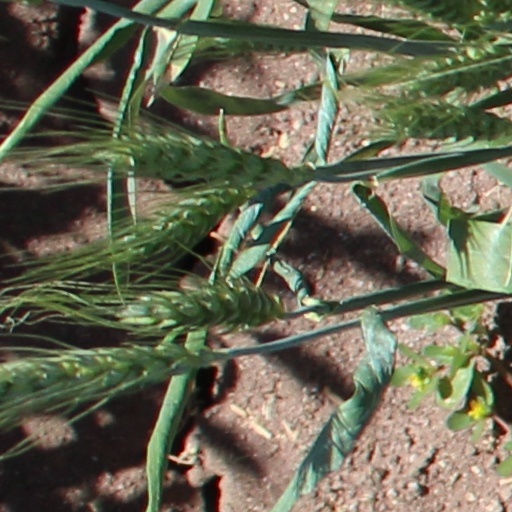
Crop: wheat